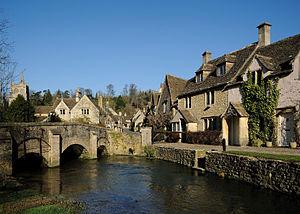
Cheval de guerre est un film américain de Steven Spielberg, sorti en 2011, adapté du roman Cheval de guerre de Michael Morpurgo, fondé sur son propre livre pour enfants Cheval de guerre publié en Grande-Bretagne en 1982.